Ocean Park, Surrey

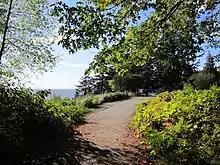
Camp Kwomais, now a public park, overlooks Semiahmoo Bay from the southwest corner of Ocean Park

Ocean Park is a neighbourhood of South Surrey, a region of Surrey, British Columbia.